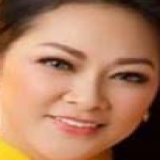
ca sĩ Như Quỳnh